Are You a Mason?

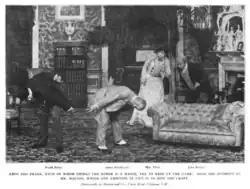
Scene from the 1901 production

Are You a Mason? is a farce in three acts by Leo Ditrichstein, who in turn adapted it from a German play, "Die Logenbrüder" ("The Freemason"), by Curt Kraatz and Carl Laufs. The play was performed at the Shaftesbury Theatre in 1901.